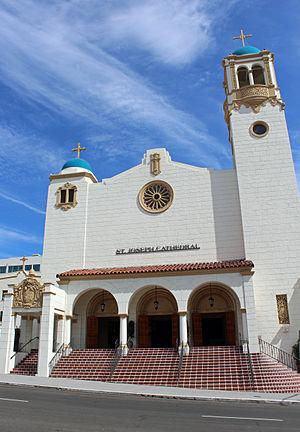
Le diocèse de San Diego est une circonscription eccésiastique de l'Église catholique aux États-Unis, regroupant le comté de San Diego et le comté d'Imperial en Californie du Sud, avec une population d'environ un million de fidèles. Il est suffragant de l'archidiocèse de Los Angeles. Son siège est à la cathédrale Saint-Joseph de San Diego.